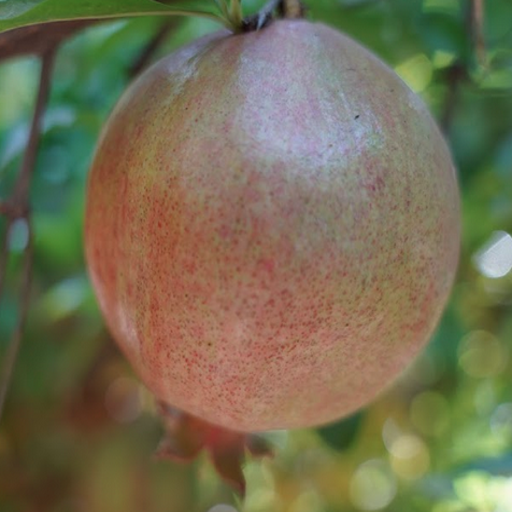
Label: Healthy